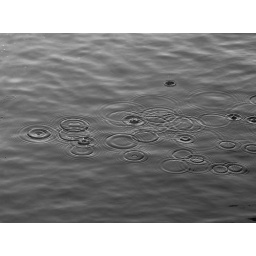
As the wet tennis ball goes over the water its drops create rings in the pool.